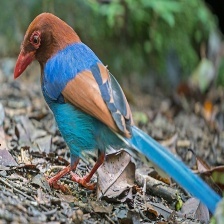
Species: SRI LANKA BLUE MAGPIE
Scientific name: UROCISSA ORNATA
ImageNet parent category: magpie